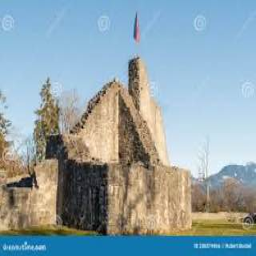
Schellenberg Castle